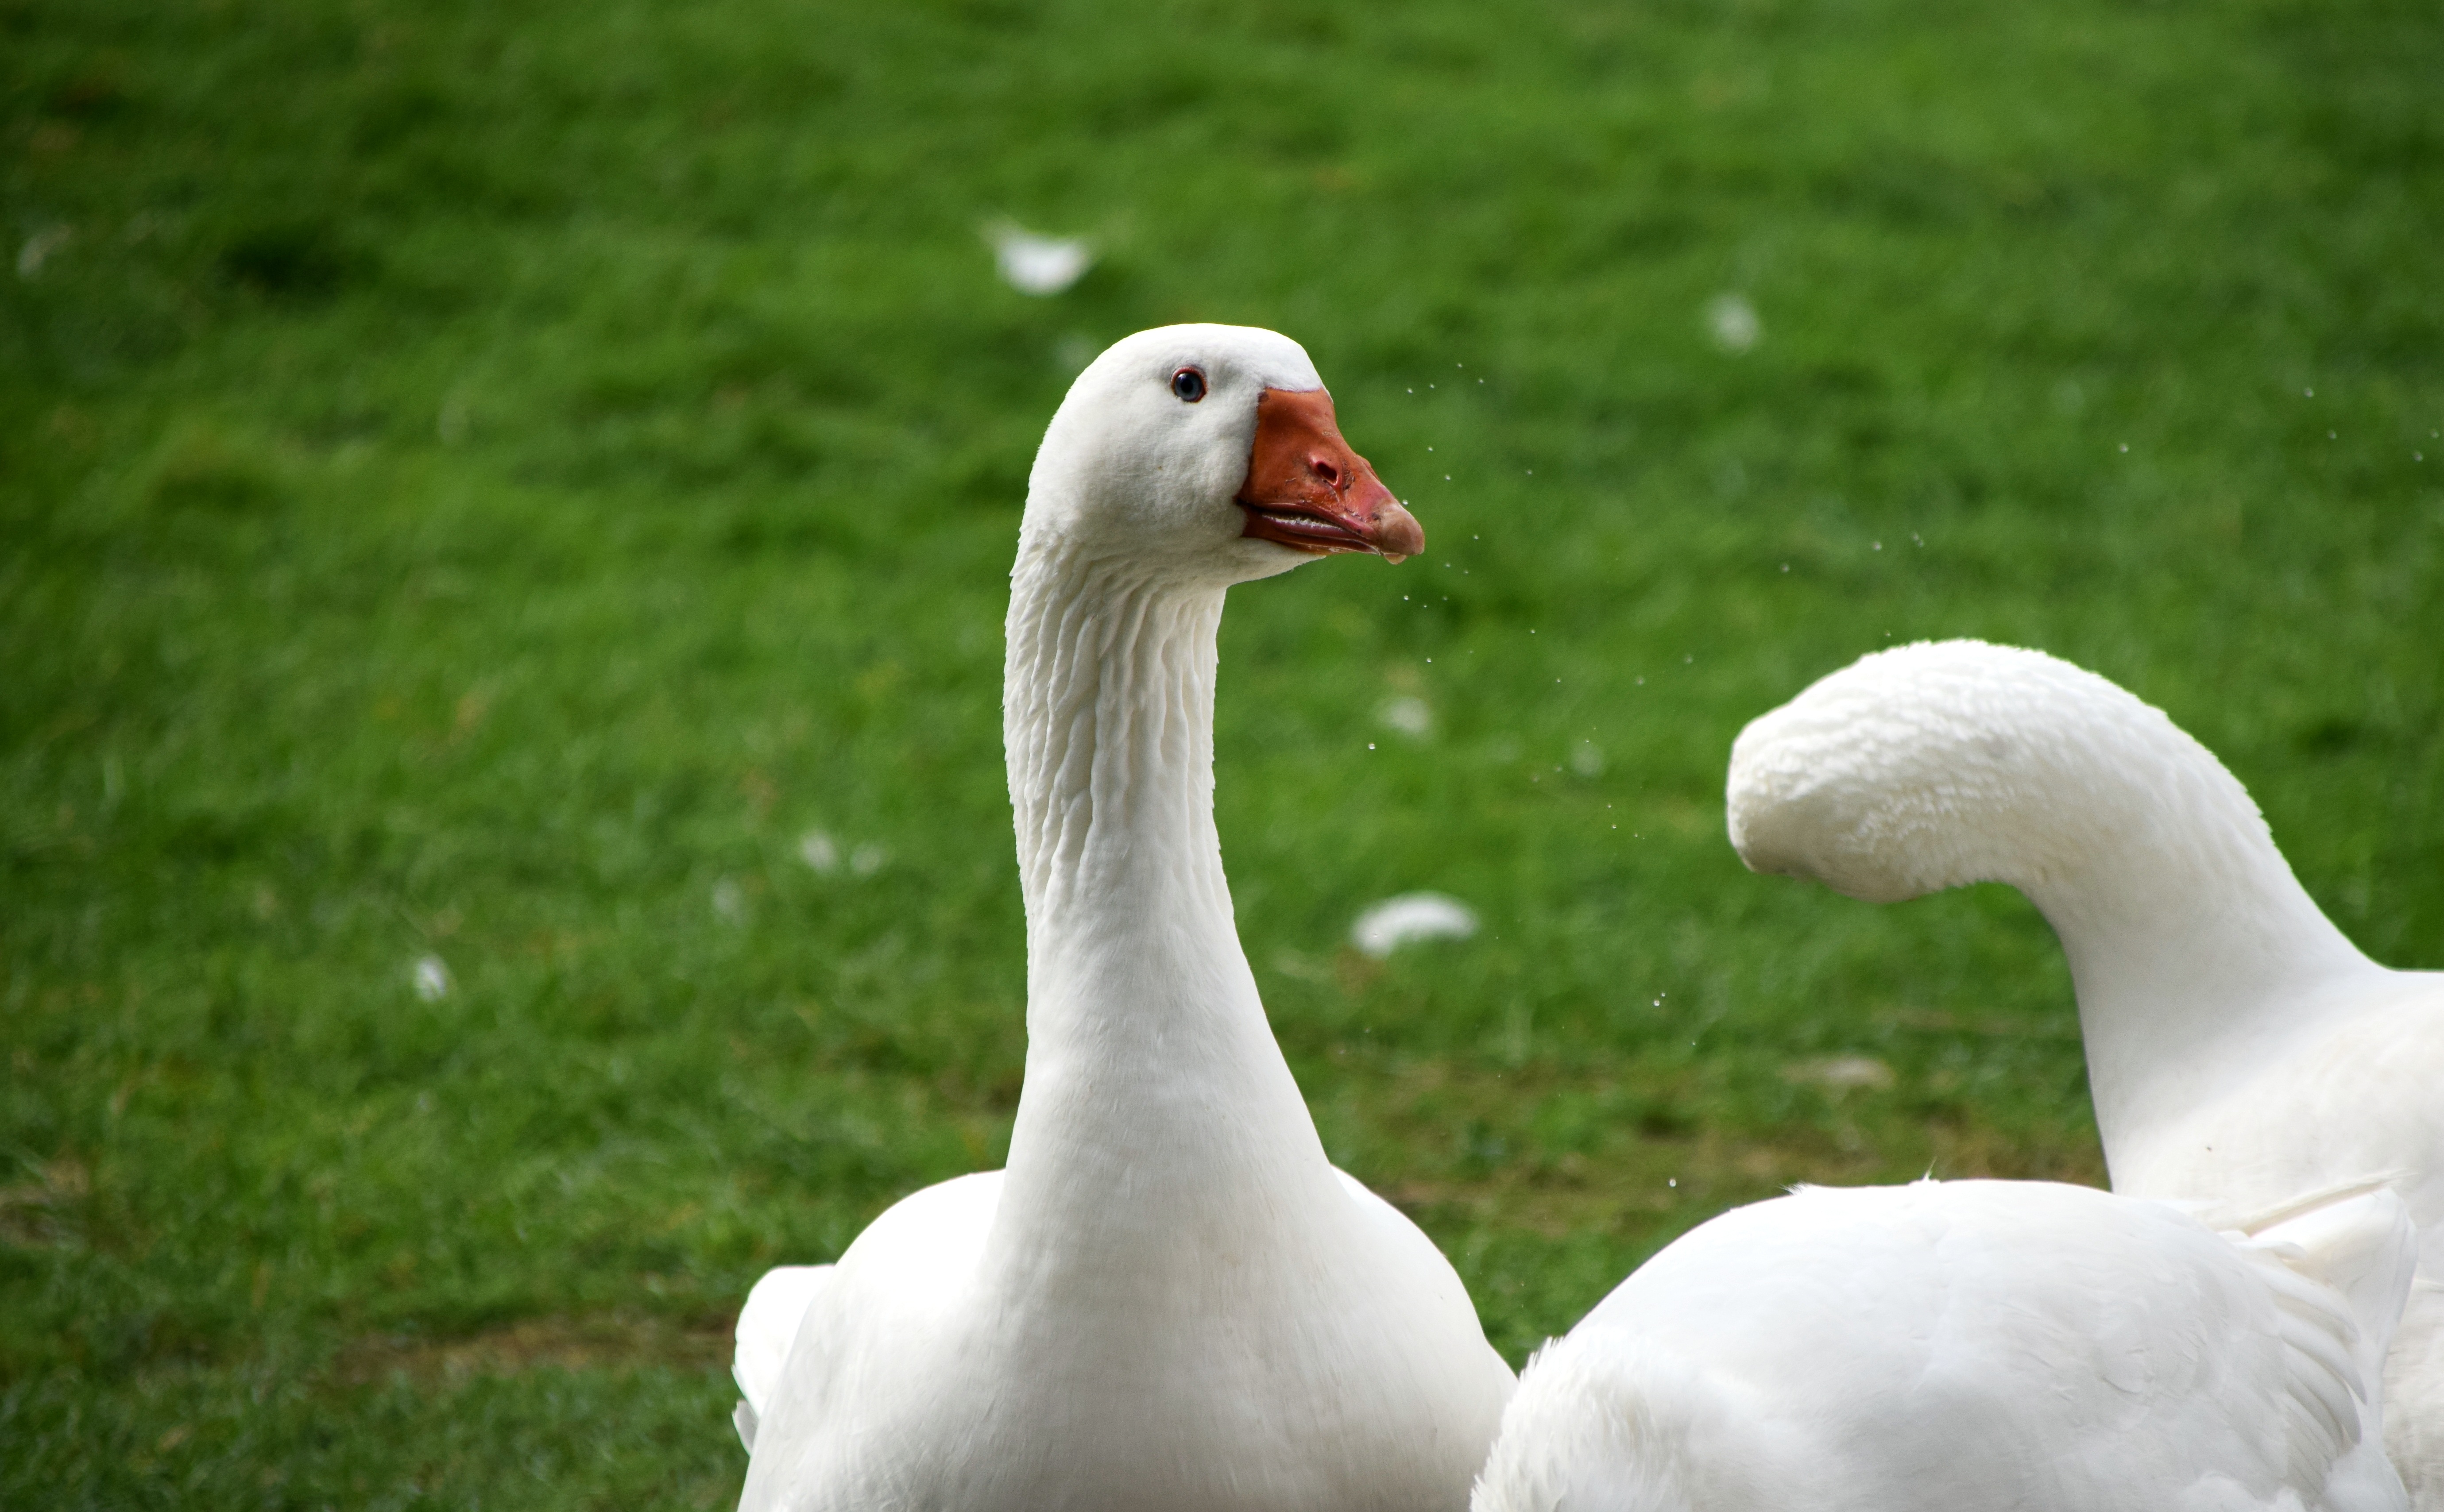
nature, grass, bird, wing, white, meadow, animal, wildlife, beak, drink, feather, fauna, poultry, swan, duck, goose, geese, vertebrate, waterfowl, luck, water bird, country life, free range, domestic goose, happy animals, happy geese, st martin's goose, goose beak, ducks geese and swans